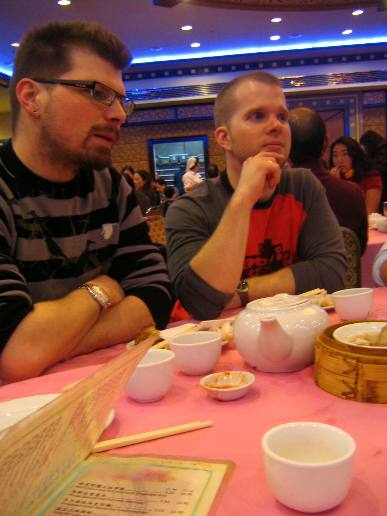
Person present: Yes